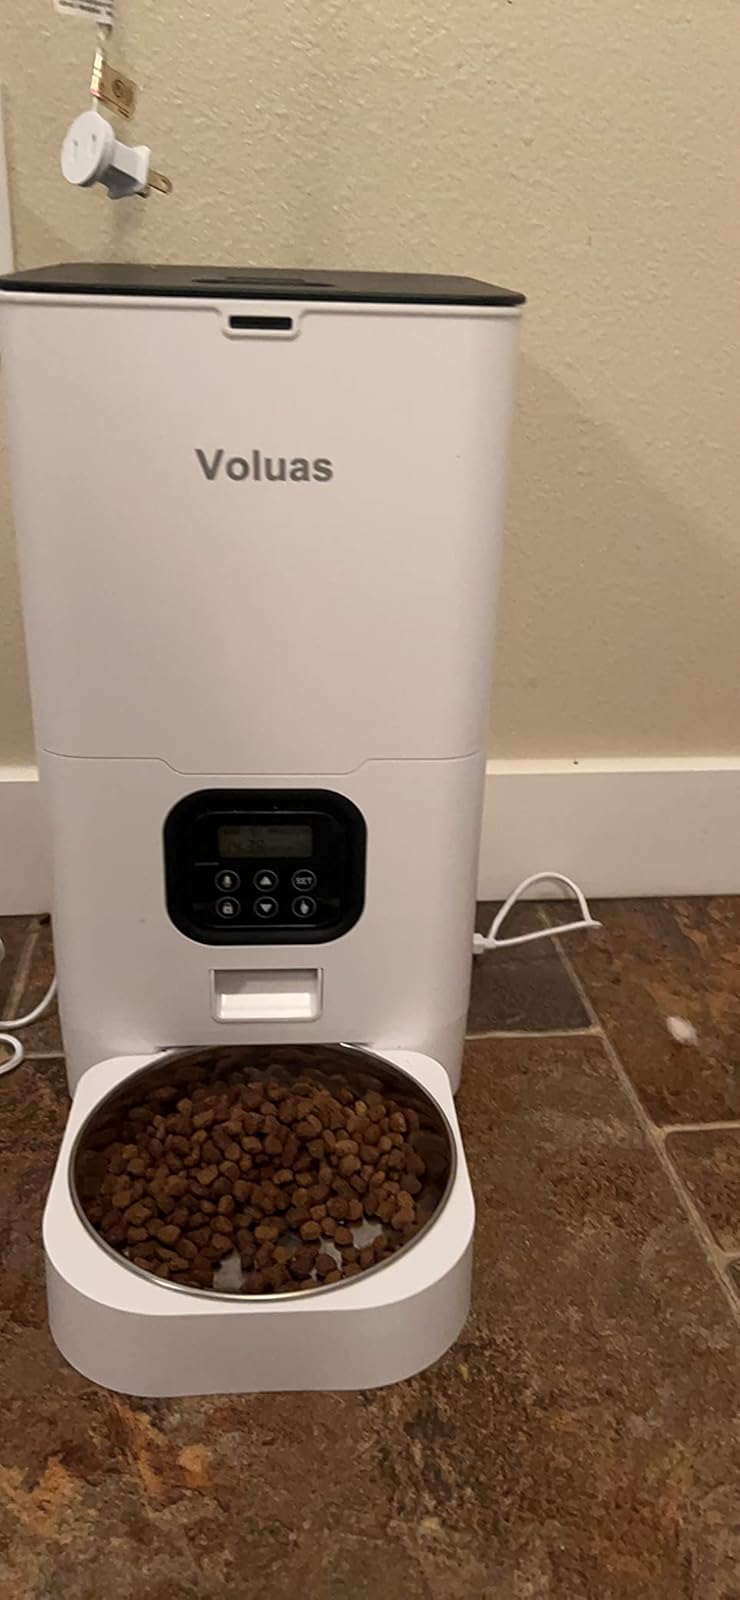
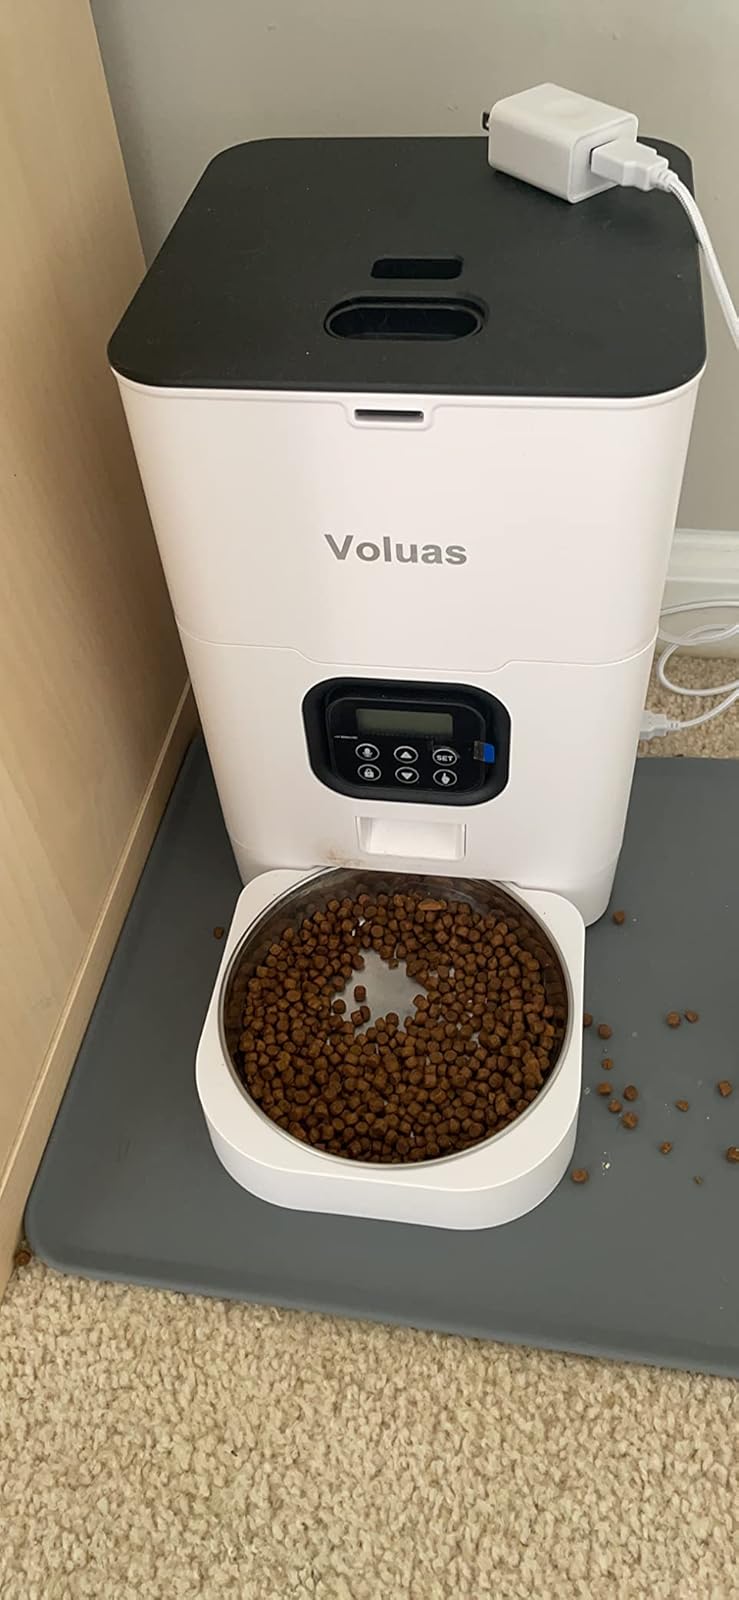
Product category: items_feeder
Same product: yes